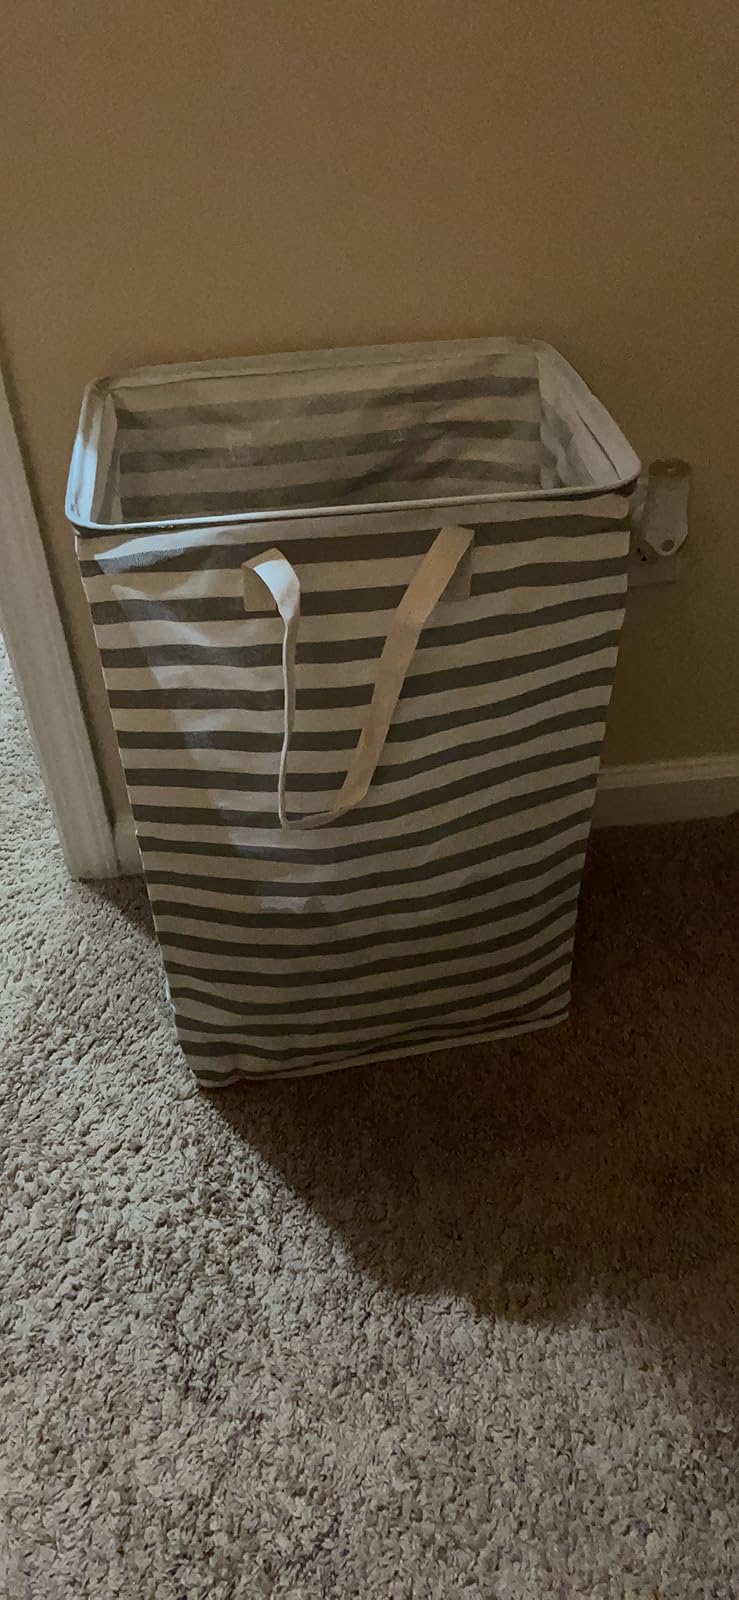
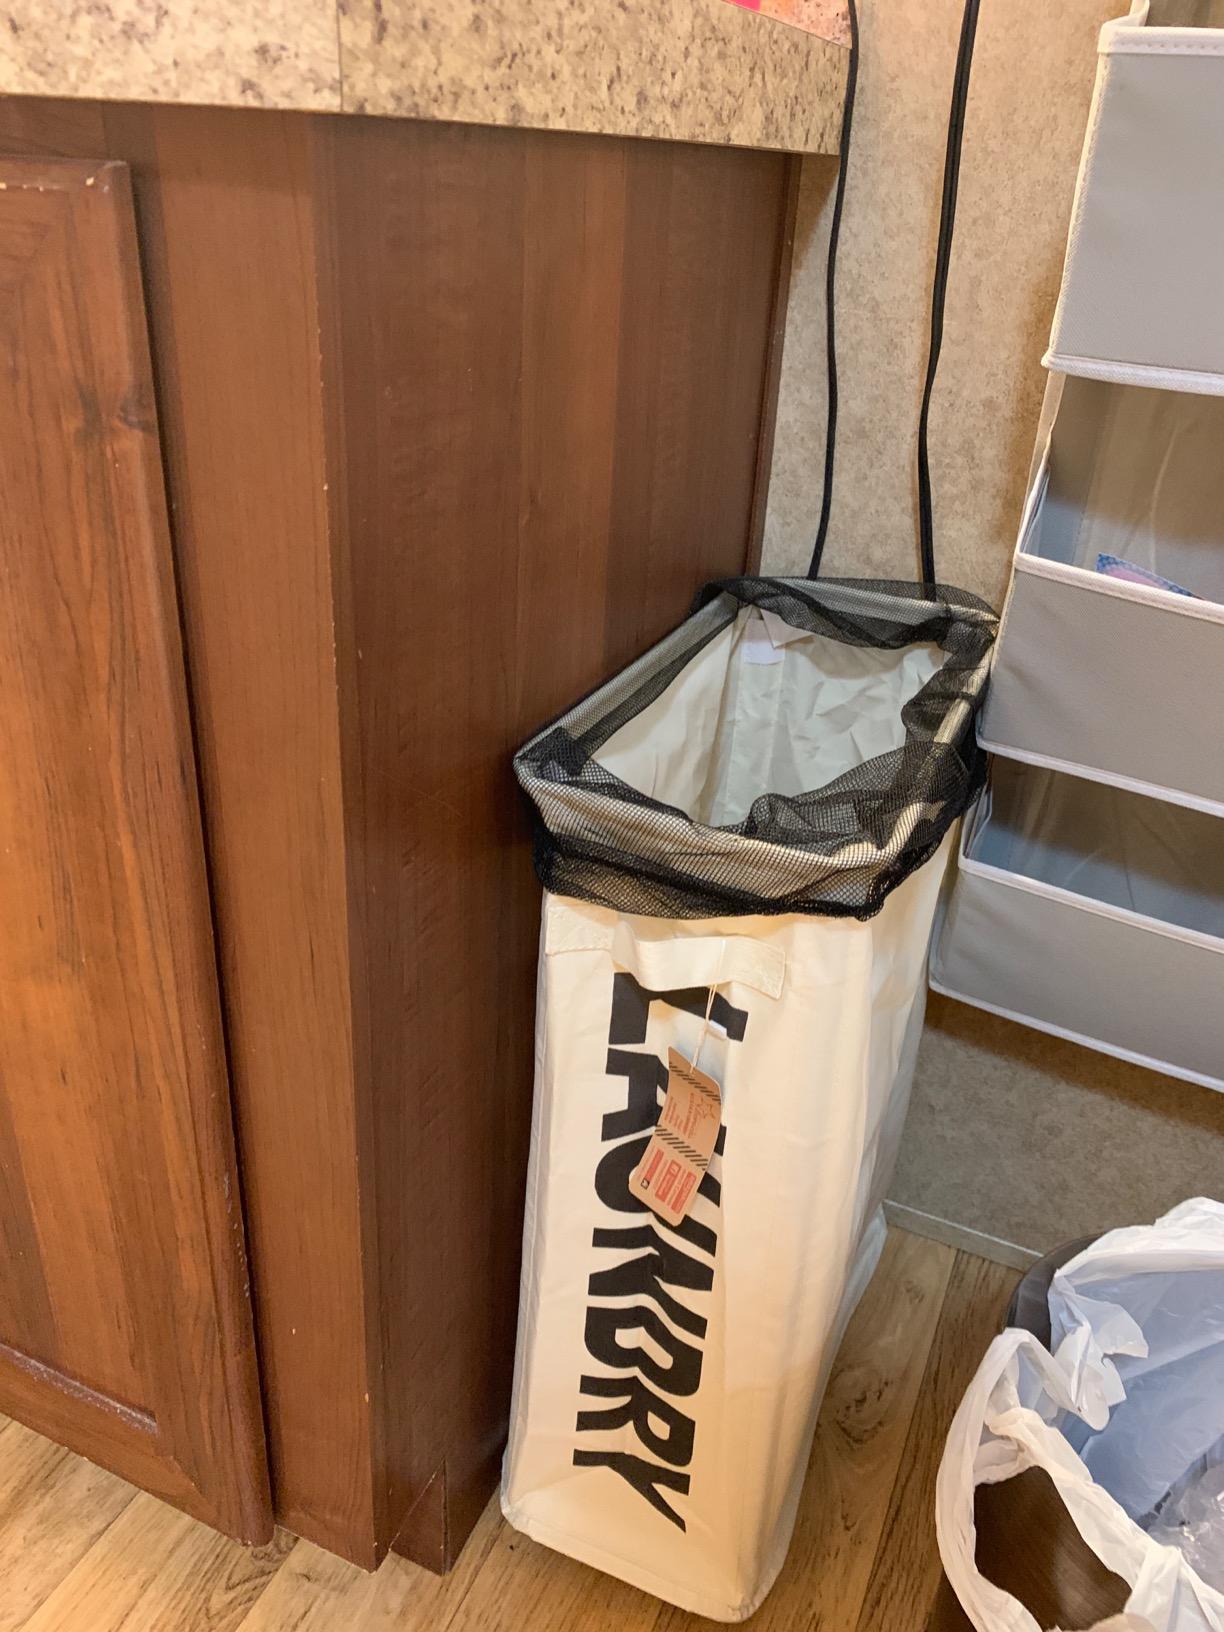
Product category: items_hamper
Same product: no